Guido da Vigevano

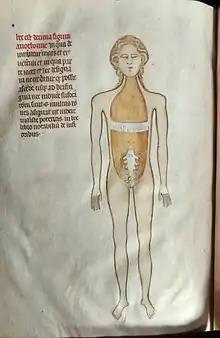
Anatomy of the uterus by Guido da Vigevano, "Anothomia Philippi Septimi" Chantilly, Musée Condé, Ms. 334, fol. 281v.

Guido da Vigevano or Guido da Vigevano da Pavia (born c. 1280; died c. 1349) was an Italian physician and inventor. He is notable for his sketchbook "Texaurus regis Francie", a catalog of military equipment, and his "Anothomia Philippi Septimi", an illustrated work on dissection. Each provides insight into the state of medieval technology and medicine. As an inventor, Guido can be regarded as a distant forerunner of later Renaissance artist-engineers like Taccola, Francesco di Giorgio Martini and Leonardo da Vinci. As an anatomist, Guido documents the practices of the fourteenth-century Bolognese school and its esteemed doctor Mondino de Luzzi.